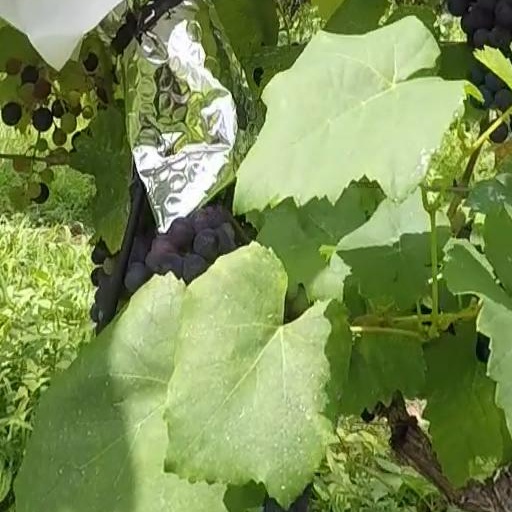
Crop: grape